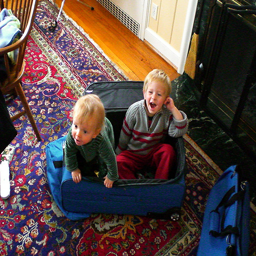
Two young children sitting in an open piece of luggage.
Two adorable young boys sitting on a colorful carpet.
Two young children sitting in a blue suitcase.
Two young children are sitting in a blue suitcase.
Two young kids playing in a blue suitcase.